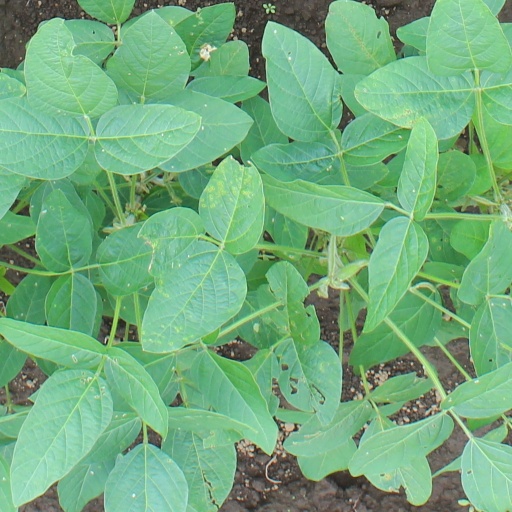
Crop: soybean